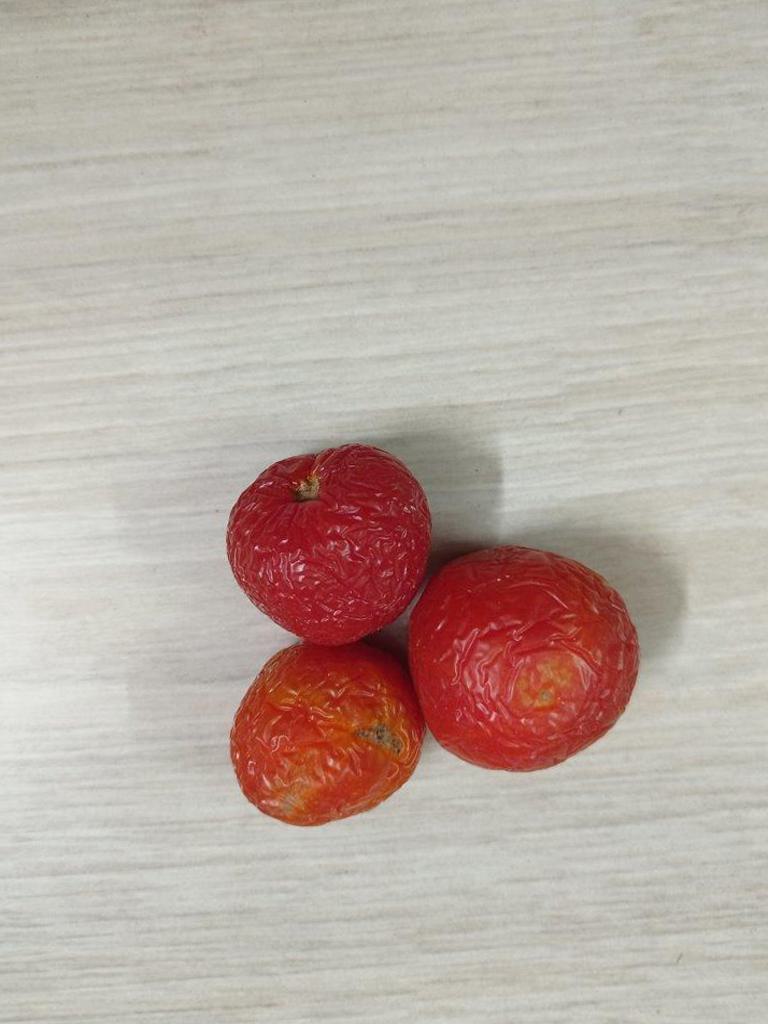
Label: Rotten